Monarchies in the Americas

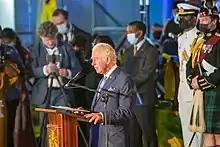
Prince Charles at the ceremony marking the end of the Barbadian monarchy and establishment of a republic, in Bridgetown, Barbados, 30 November 2021

Former Prime Minister Owen Arthur called for a referendum on Barbados becoming a republic to be held in 2005, though, the vote was then pushed back to "at least 2006" in order to speed up Barbados' integration in the CARICOM Single Market and Economy. It was announced on 26 November 2007 that the referendum would be held in 2008, together with the general election that year. The vote was, however, postponed again, due to administrative concerns. On 20 September 2021, just over a full year after the announcement for the transition was made, the Constitution (Amendment) (No. 2) Bill, 2021, was introduced to the Parliament of Barbados. Passed on 6 October, the Bill made amendments to the constitution of Barbados, introducing the office of the president to replace the Barbadian monarch as head of state. The next week, on 12 October 2021, incumbent Governor-General of Barbados Dame Sandra Mason was jointly nominated by the Prime Minister and Leader of the Opposition as the sole candidate for the first president of Barbados and was subsequently indirectly elected on 20 October. Mason took office on 30 November 2021.